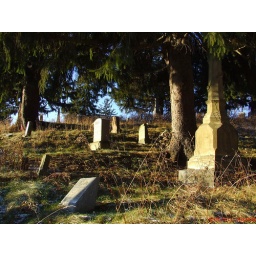
A nice graveyard set back in the pines in N.y pine trees are all around